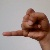
The image shows a hand gesture representing the letter 'J' in Indian Sign Language.